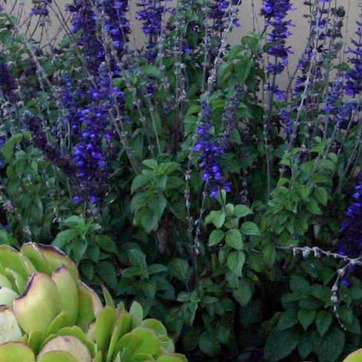
Material: foliage